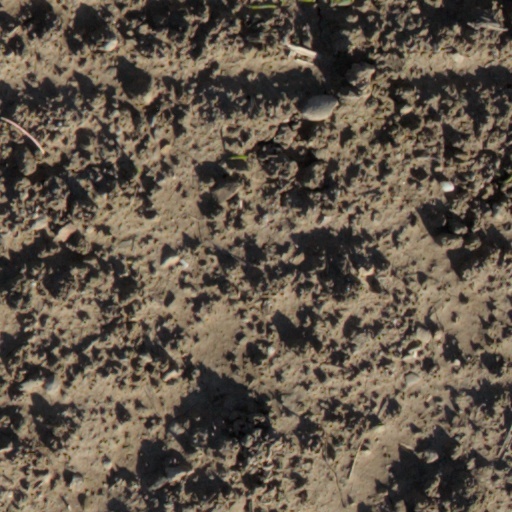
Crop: wheat